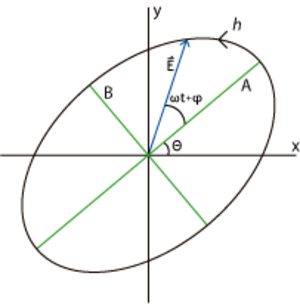
Les paramètres de Stokes sont un ensemble de quatre valeurs qui décrivent l'état de polarisation d'une onde électromagnétique. Ils doivent leur nom à George Gabriel Stokes qui les a introduits en 1852.